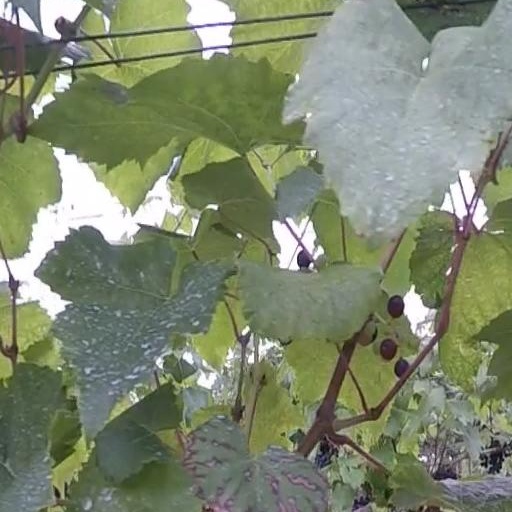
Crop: grape